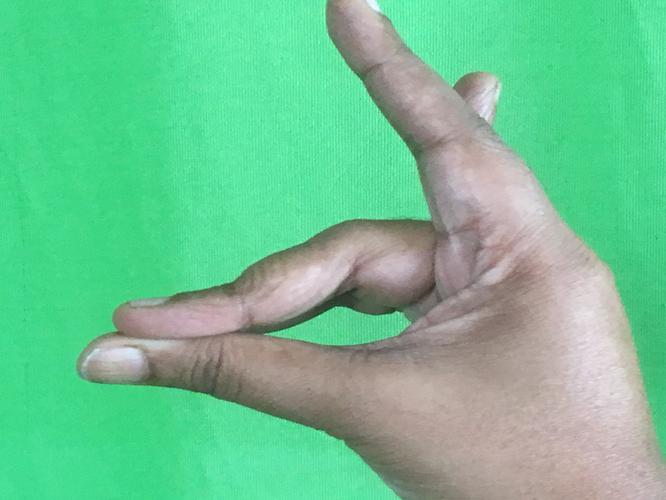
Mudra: Simhamukham
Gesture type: single_hand